Eduard Haken

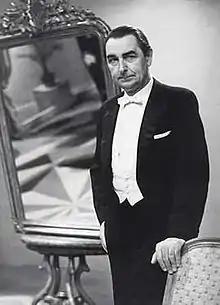
Eduard Haken

Eduard Haken (22 March 1910 – 12 January 1996 in Prague) was a Czech operatic bass who had a lengthy career at the National Theatre in Prague during the 20th century. Although he mostly performed within his own nation, Haken did appear at a number of important international music festivals and opera houses in Europe while traveling with the National Theatre. He was also active as a concert soloist and recitalist.